Towel

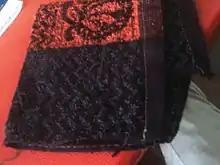
A hand-made African towel

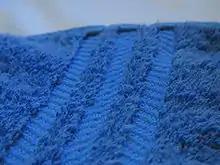
Close-up photo of a bath towel, made of terrycloth, showing the absorbing fibres, along with a decorative pattern

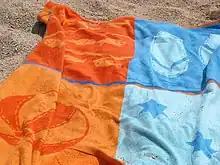
A beach towel

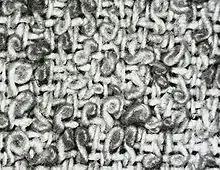
Fibres in a tea towel

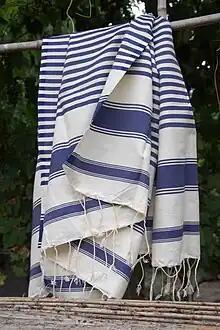
Tunisian fouta towel

In Douglas Adam's book The Hitchhiker's Guide to the Galaxy, there is an in-world emphasis on towels and their importance to hitchhikers, because if a hitchhiker has a towel it can be inferred by a non-hitchhiker that they also have a toothbrush, soap, washcloth, raincoat, and related things, and would be happy to lend the hitchhiker any of those items if they have "lost" them.